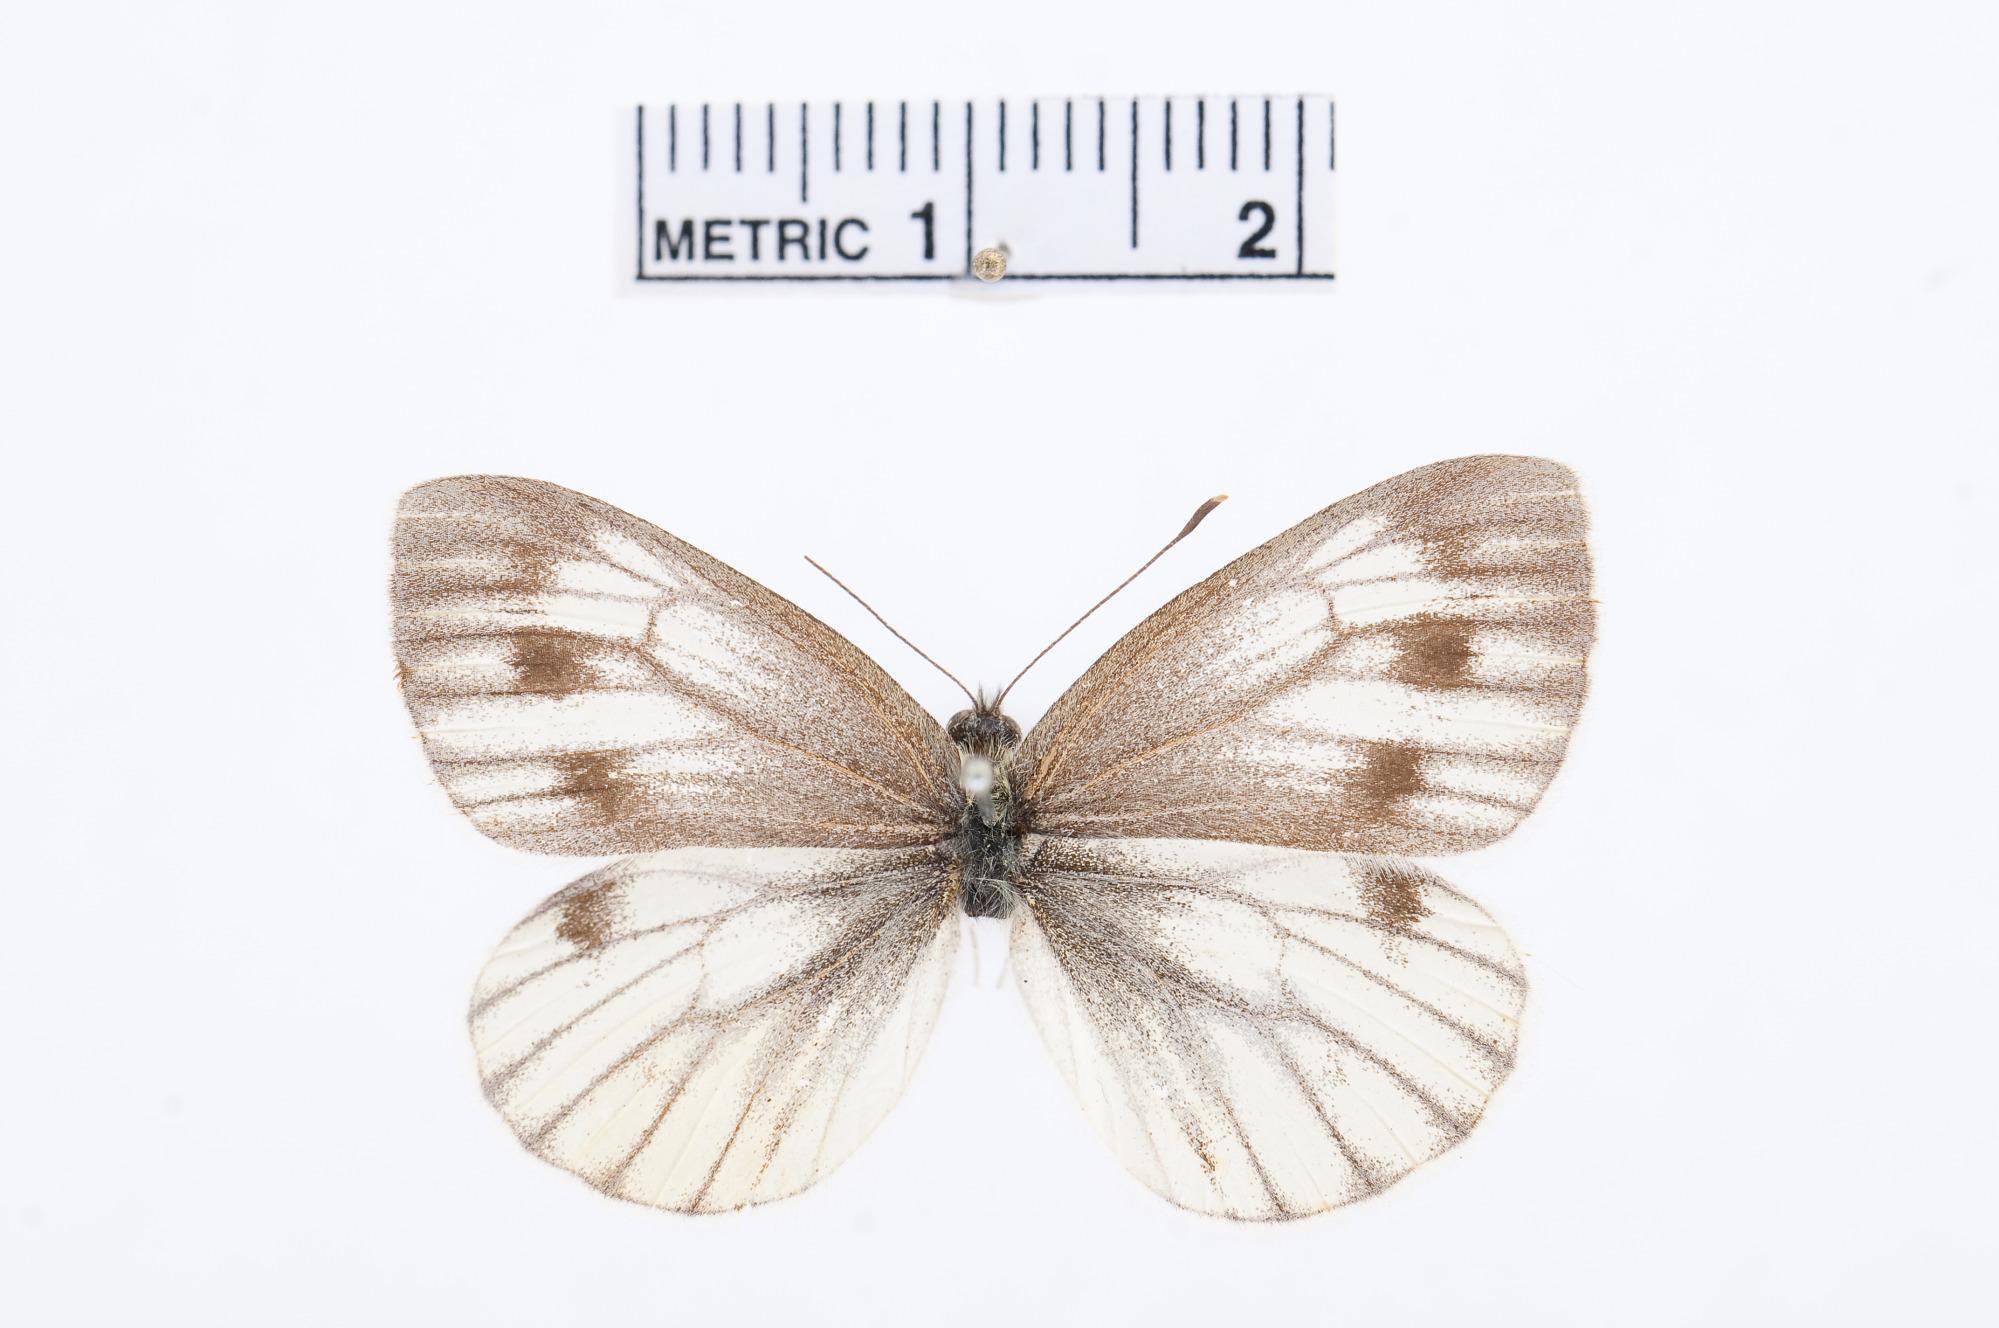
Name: Pieris ochsenheimeri
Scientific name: Pieris ochsenheimeri
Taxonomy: Animalia, Arthropoda, Hexapoda, Insecta, Lepidoptera, Pieridae, Pierinae